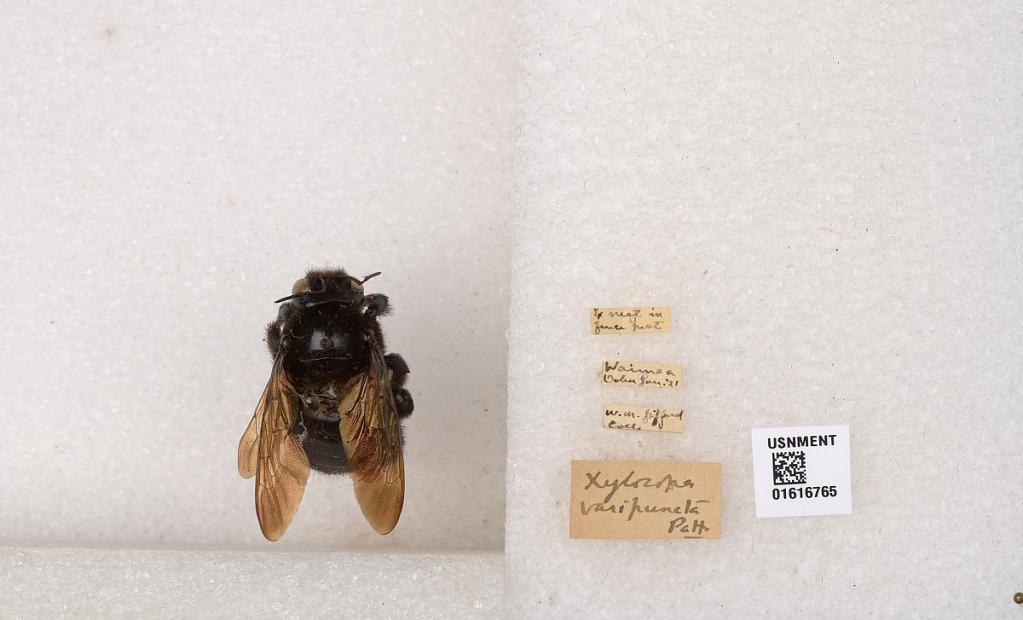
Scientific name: Xylocopa (Neoxylocopa) sonorina Smith
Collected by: W. Gifford
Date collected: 1921-1-1
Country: United States
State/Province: Hawaii
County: Honolulu
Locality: Waimea
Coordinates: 21.6294, -158.01